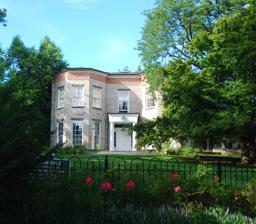
Building: Pelhamdale
Country: United States of America
Year built: 1750
Historic house in New York, United States United States historic place Pelhamdale U.S. National Register of Historic Places Pelhamdale - The old stone house. September 2014 Show map of New York Show map of the United States Location 45 Iden Ave., Pelham Manor, New York Coordinates 40°54′3″N 73°48′55″W / 40.90083°N 73.81528°W / 40.90083; -73.81528 Area 0.8 acres (0.32 ha) Built ca. 1750 NRHP reference No. 82001276 Added to NRHP November 4, 1982 Pelhamdale , also known as The Old Stone House of Philip Pell II, is a historic home located in Pelham Manor , Westchester County, New York . It was built about 1750 as a single-story dwelling and expanded after 1823.  It is a two-story, stone residence faced in coursed, rock-faced stone ranging in color from muted orange and red, to gray.  It has white native sandstone Doric order columns on the front porch, lintels and sills, and a plain brick entablature. It features two bays flanking the main entrance, each with three double-hung windows on each floor. Philip Pell II was a grandson of Thomas Pell (1608–1669). It was added to the National Register of Historic Places in 1982. See also National Register of Historic Places listings in southern Westchester County, New York References